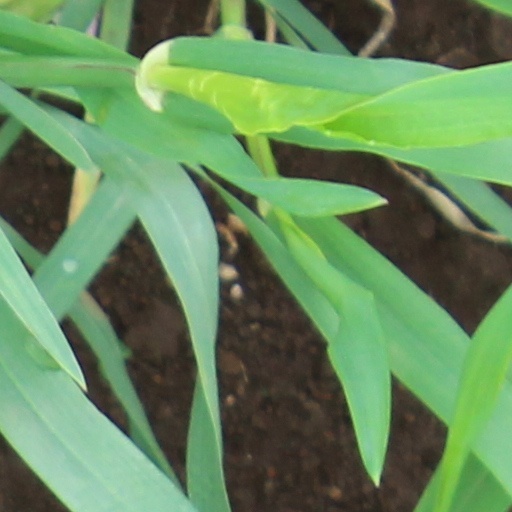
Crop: wheat